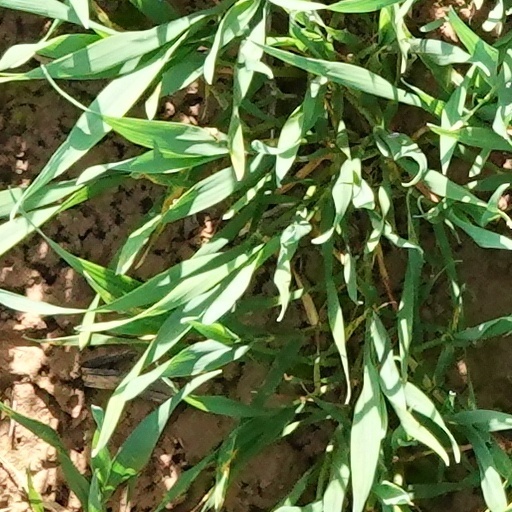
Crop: wheat